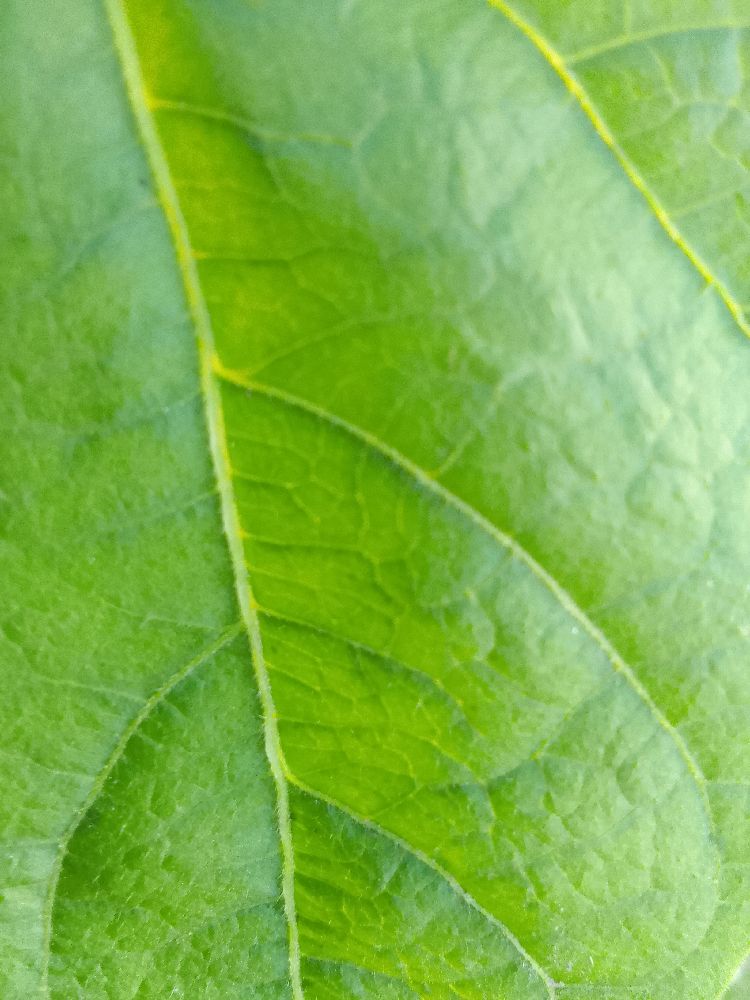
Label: healthy